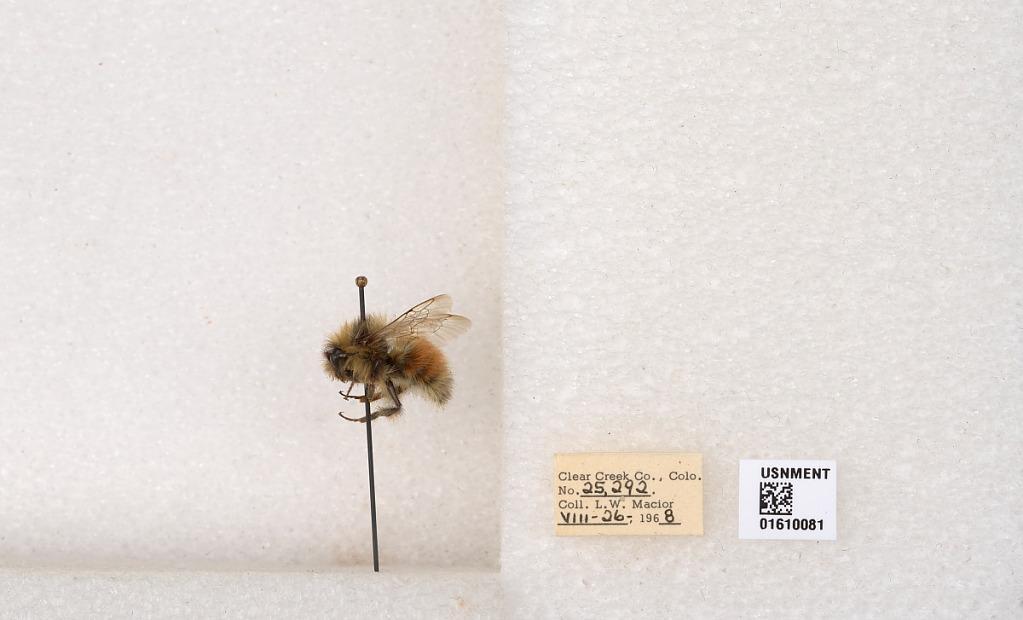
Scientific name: Bombus (Pyrobombus) sylvicola Kirby
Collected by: L. Macior
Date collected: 1968-8-26
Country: United States
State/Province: Colorado
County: Clear Creek
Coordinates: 39.6891, -105.644